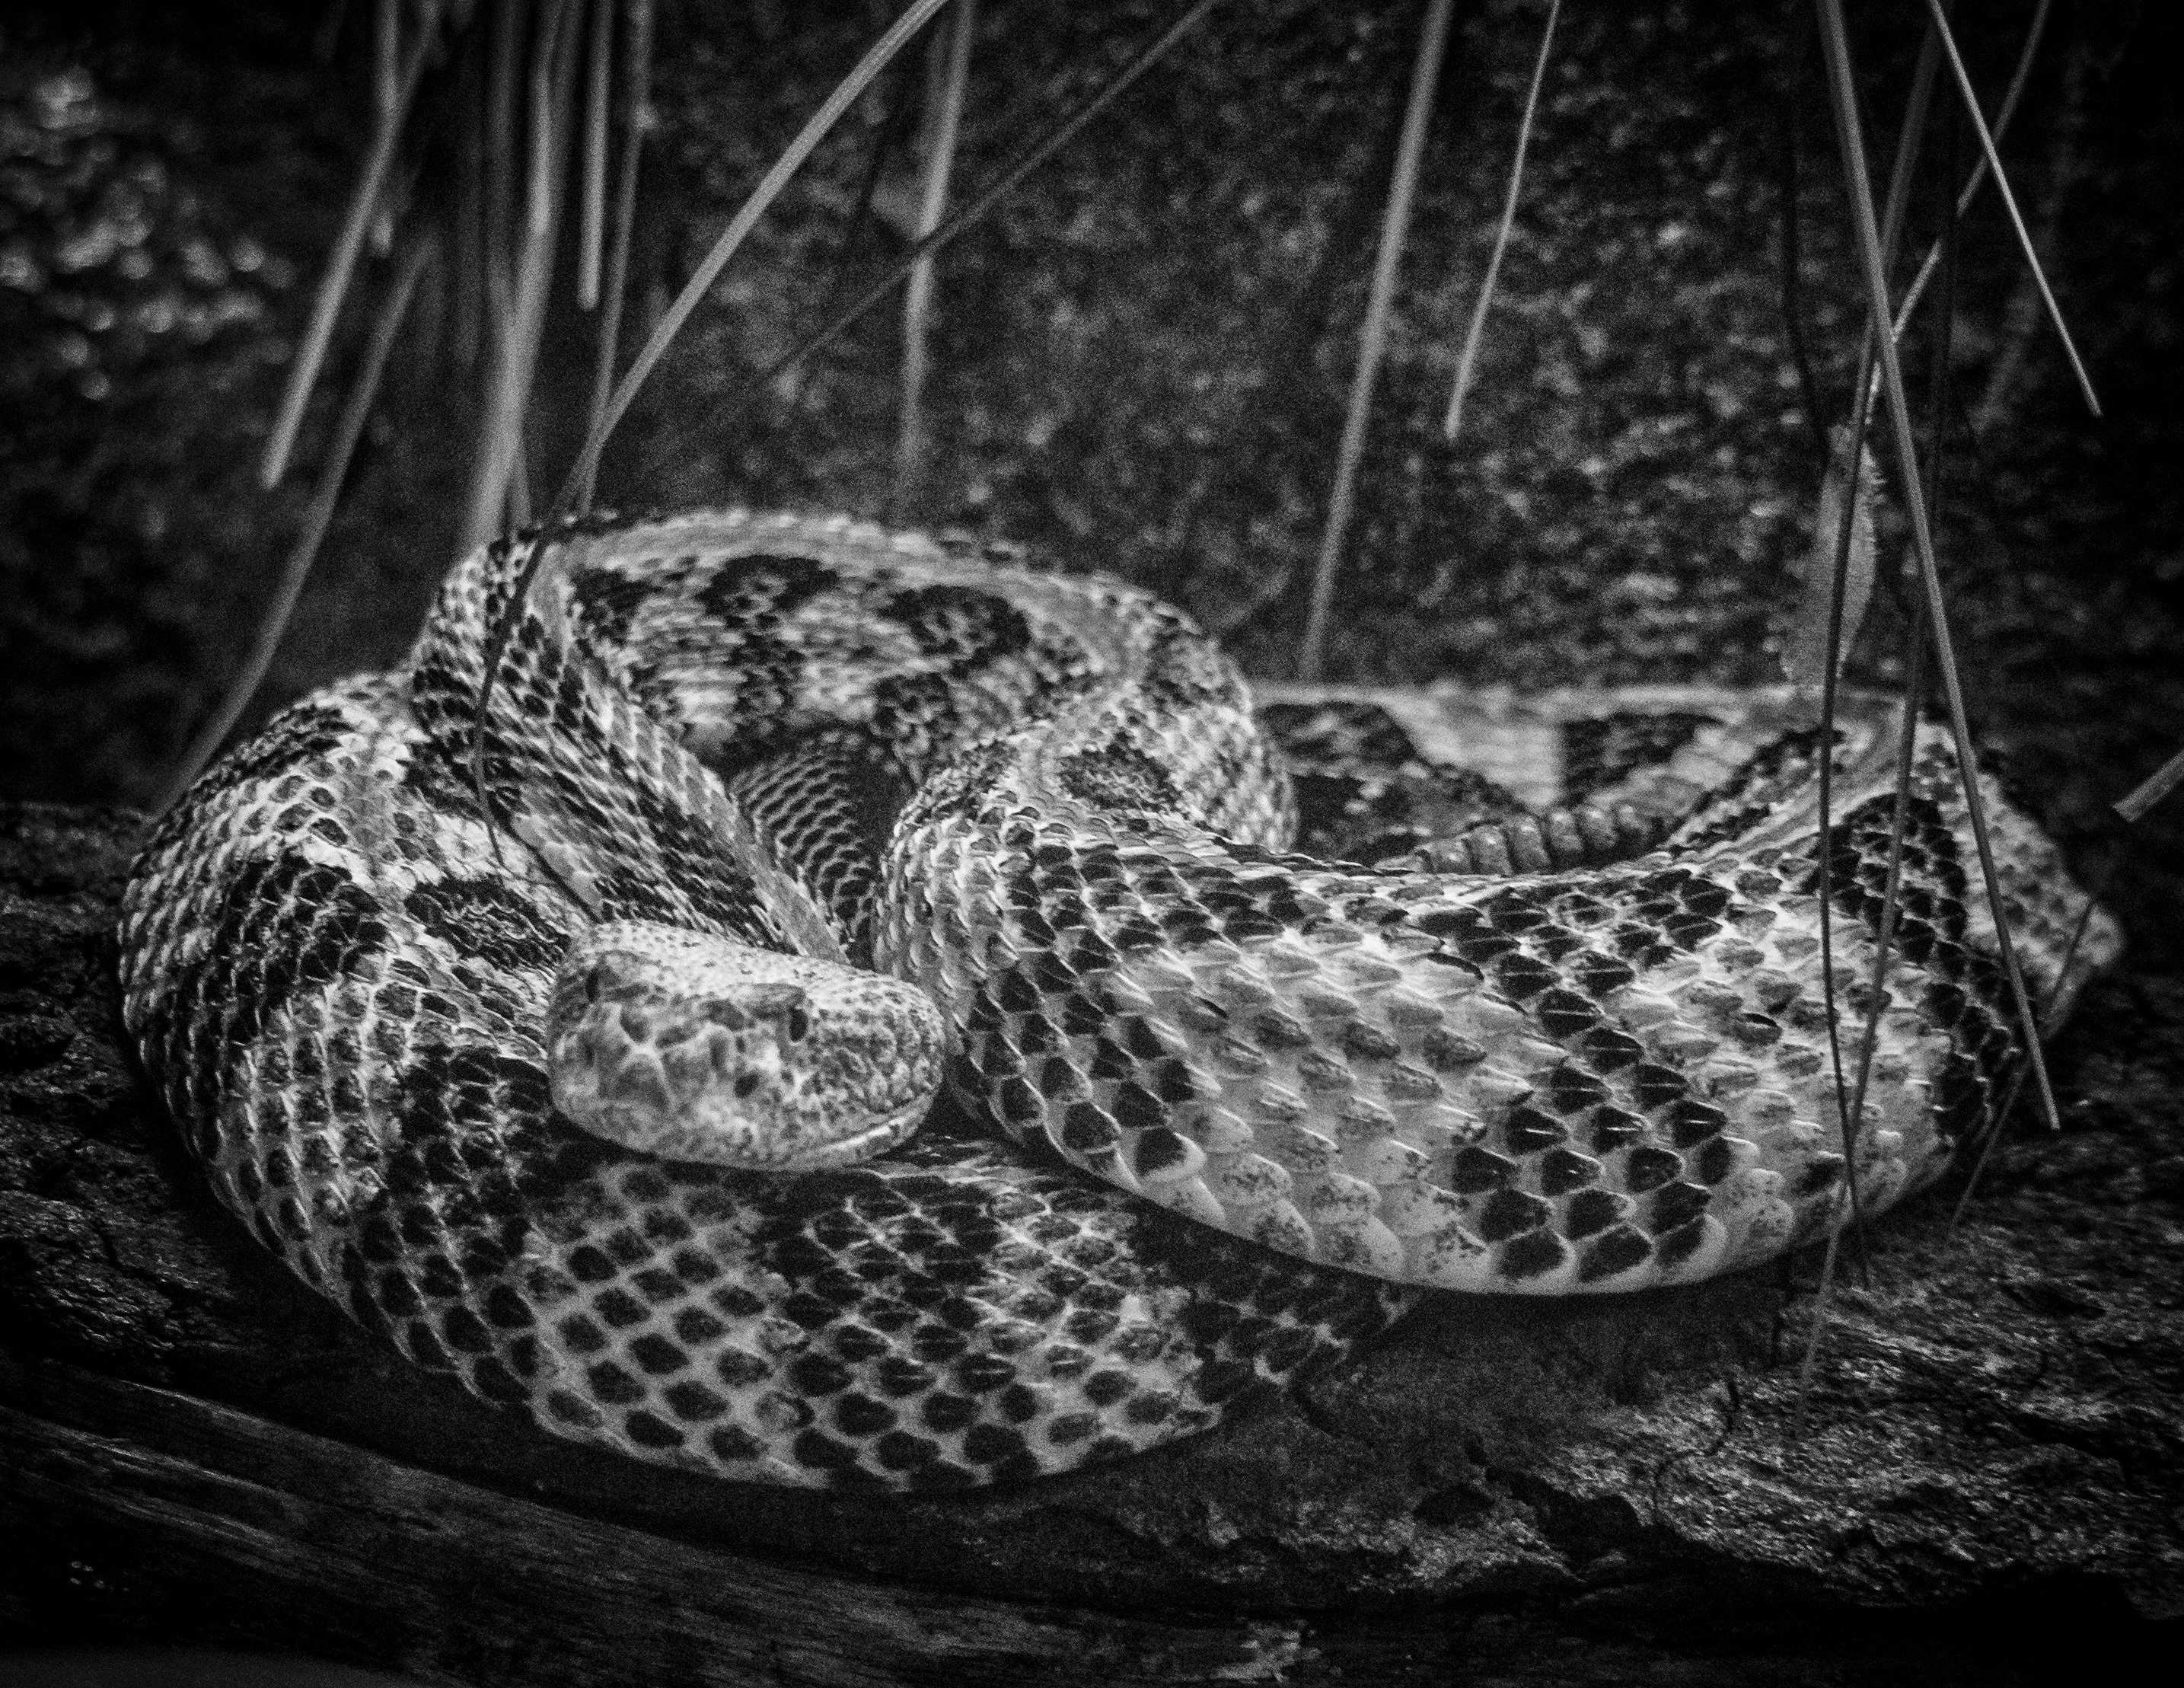
nature, black and white, white, photography, animal, wildlife, wild, reptile, black, monochrome, danger, snake, rattlesnake, vertebrate, venomous, serpent, poisonous, viper, monochrome photography, scaled reptile, boas